Angiolina Ortolani-Tiberini

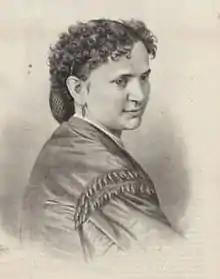
Angiolina Ortolani-Tiberini

Angiolina Ortolani-Tiberini (10 May 1834 – 31 December 1913) was an Italian soprano who sang many leading roles in European opera houses during a career spanning over twenty years. After their marriage in 1858, her career was closely entwined with that of her husband, the tenor Mario Tiberini, with the couple often appearing together on stage. Amongst the roles she created was Ofelia in Franco Faccio's "Amleto".